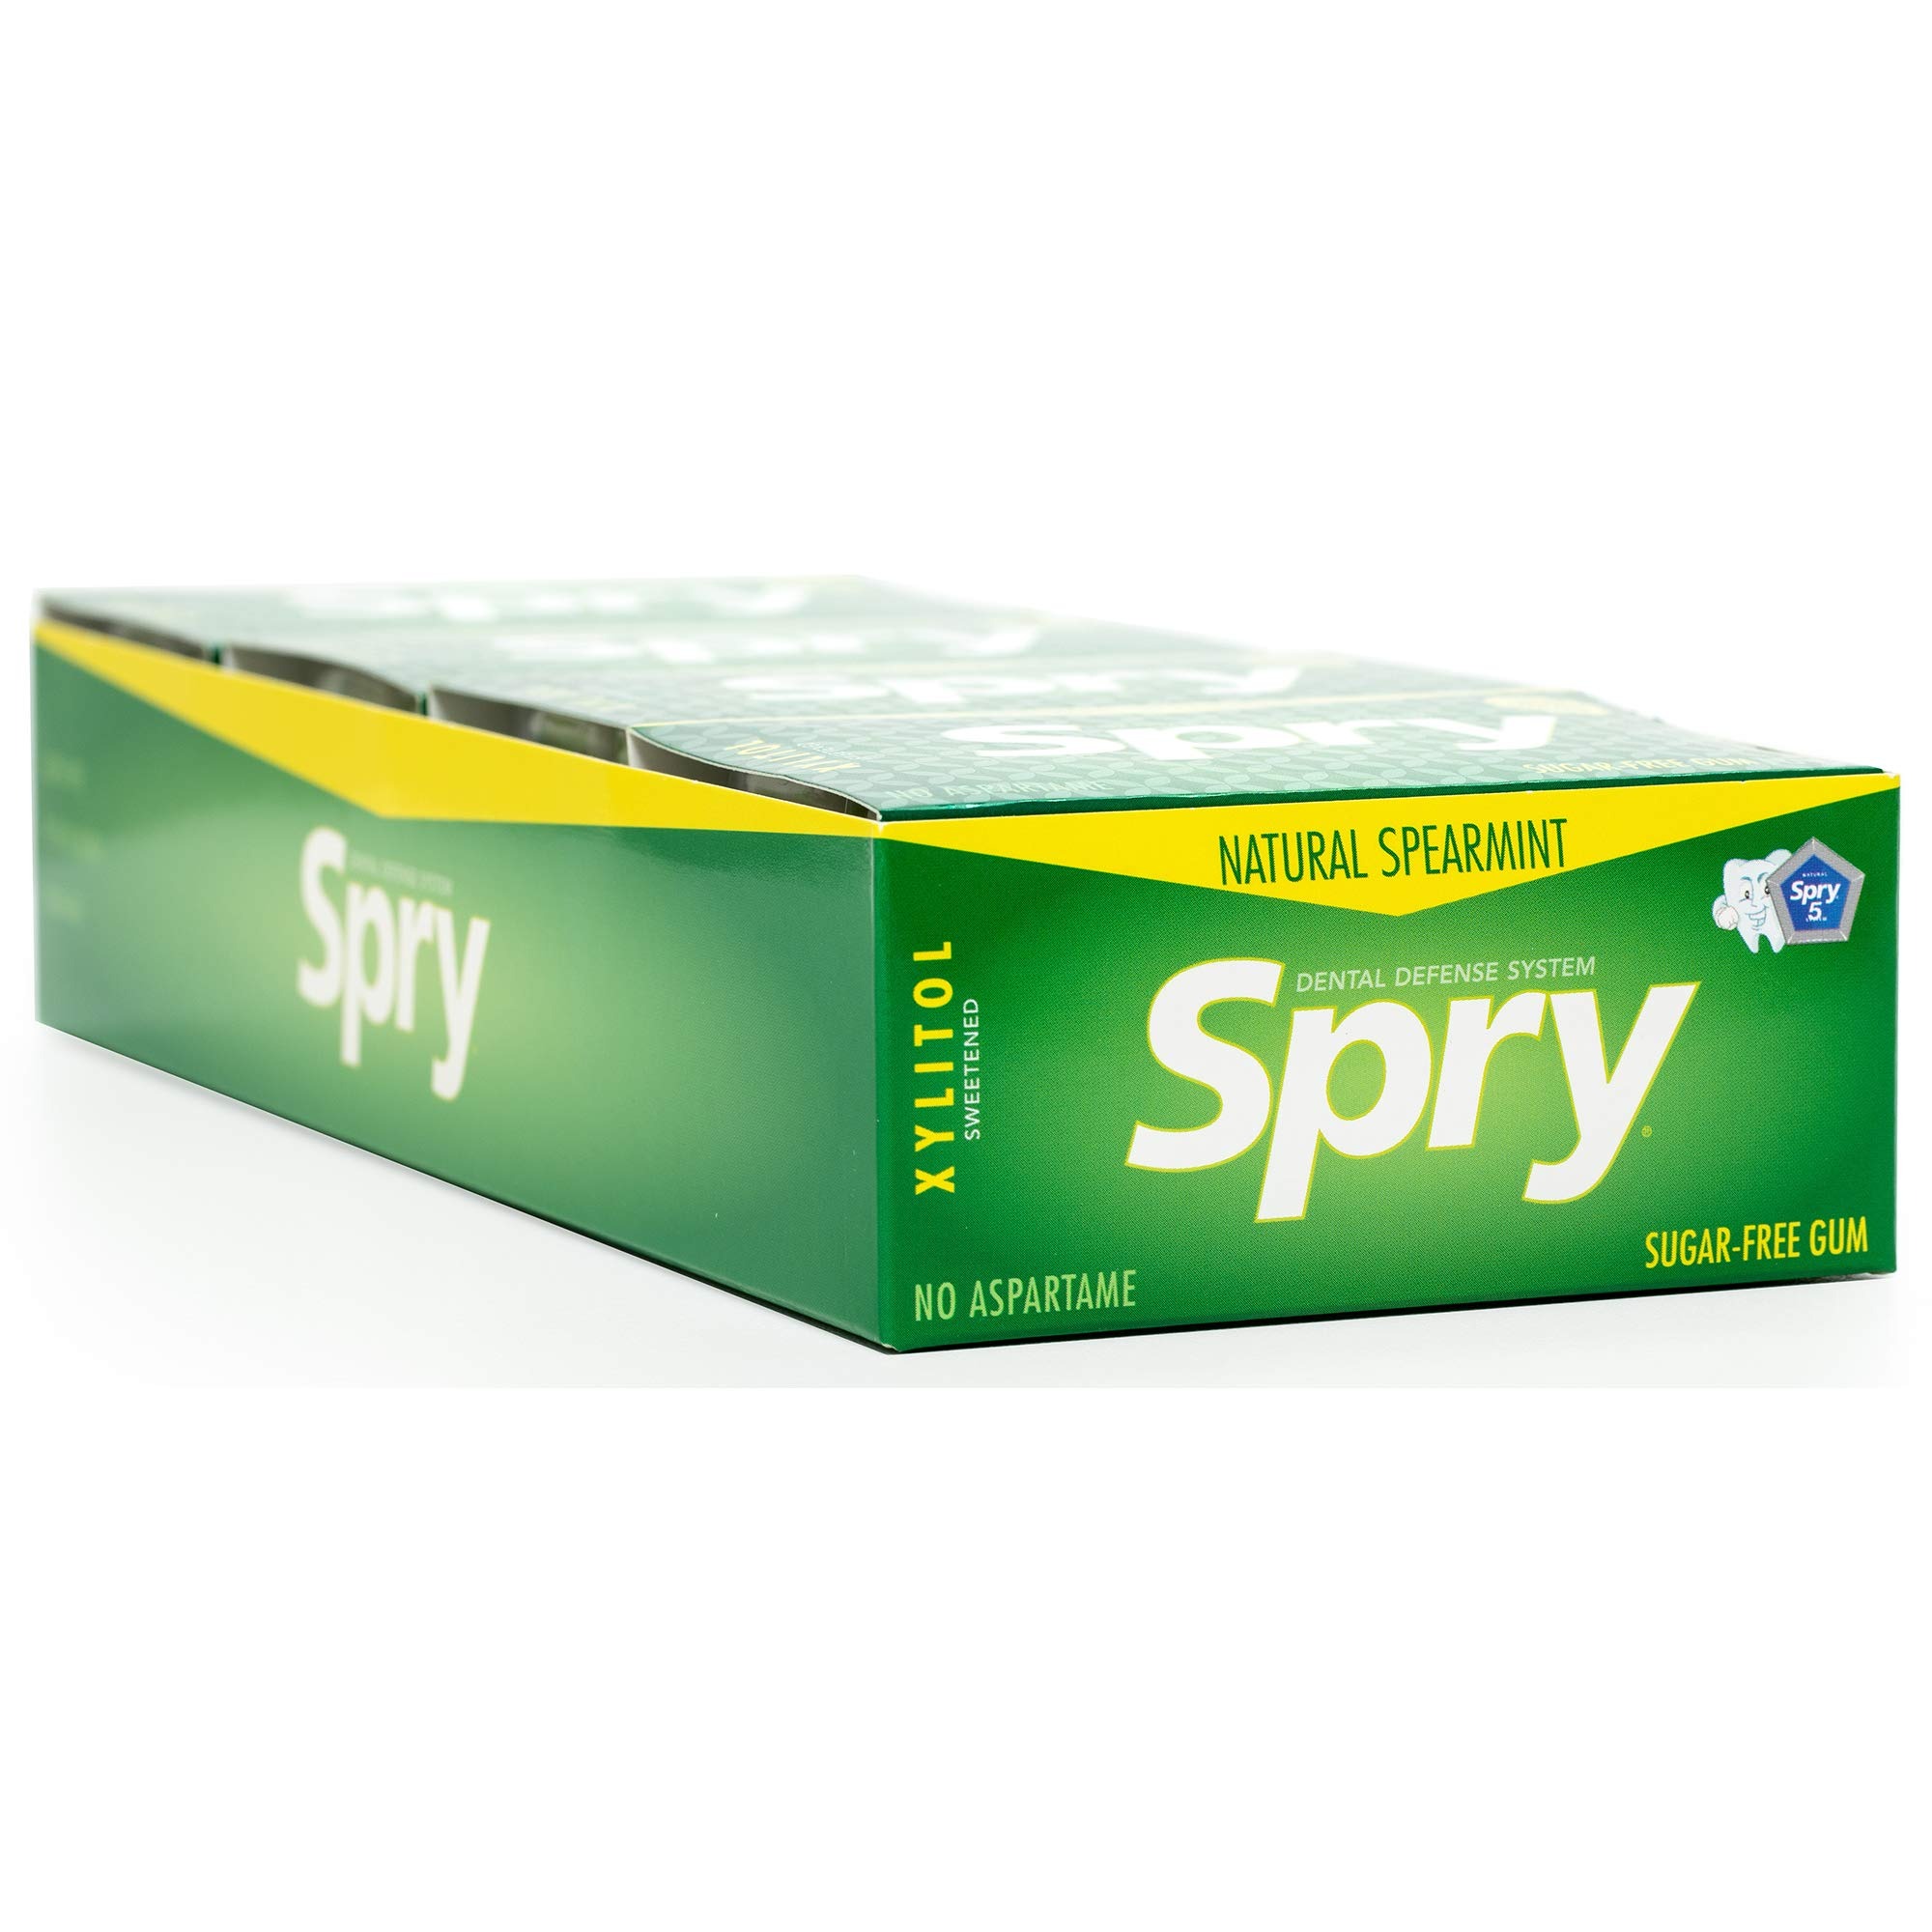
Item Name: Spry Fresh Natural Xylitol Chewing Gum Dental Defense System Aspartame-Free Sugar Free Gum (Spearmint, 10 Count Blister Cards - Pack of 20)
Bullet Point 1: FRESH SPEARMINT GUM: Spry spearmint gum will help to keep you breath smelling fresh and is moisturizing for your mouth. It’s the ideal freshen up gum that is also good for your teeth. Our gum is conveniently packed with a screw on lid container so you can stay fresh on the road, at work, or with your friends. The natural spearmint gives a blast of cool, refreshing flavor, which provides a nice alternative to other aspartame free gum.
Bullet Point 2: FIGHTS BAD BREATH: Use daily after meals and between normal brushes. For best results use Spry Peppermint Gum with Spry Coolmint Toothpaste and Spry Coolmint Oral Rinse for a fresh breath. Spry Peppermint Chewing Gum can help prevent bad breath caused by a poor pH balance, dry mouth, and the lack of saliva. Chewing xylitol gum after meals can increase your saliva output and help neutralize the acids that cause bad breath.
Bullet Point 3: SUGAR FREE XYLITOL GUM: Instead of corn syrup or sugar our gum is made with 100% xylitol. Xylitol sweetener is derived from the fibrous parts of plants, similar in taste to regular organic sugar. We use no filler, flow agents or other sugar additives. Xylitol is a natural sugar that tastes just like real sugar and a great choice when looking for sweetners and sugar alternatives.
Bullet Point 4: NON-GMO GLUTEN FREE NATURAL GUM: Unlike other packs of gum, Spry gum uses natural ingredients that are Non GMO and gluten free. Spry Xylitol gum is 40% lower in calories than other mint gum that contain regular sugars, but contains the same sweetness. It can be a great choice for using in diabetic foods and snacks, keto friendly foods or used in blood sugar support supplements.
Bullet Point 5: FIGHTS BAD BREATH: Use daily after meals and between normal brushes. For best results use Spry Spearmint Gum with Spry Coolmint Toothpaste and Spry Coolmint Oral Rinse for a fresh breath. Spry Spearmint Chewing Gum can help prevent bad breath caused by a poor pH balance, dry mouth, and the lack of saliva. Chewing xylitol gum after meals can increase your saliva output and help neutralize the acids that cause bad breath.
Value: 200.0
Unit: Count

Price: 27.99